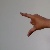
The image shows a hand gesture representing the letter 'Z' in Indian Sign Language.